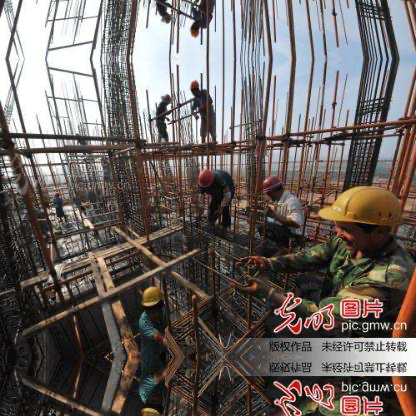
Objects in the image:
label: helmet
label: helmet
label: helmet
label: helmet
label: helmet
label: helmet
label: helmet